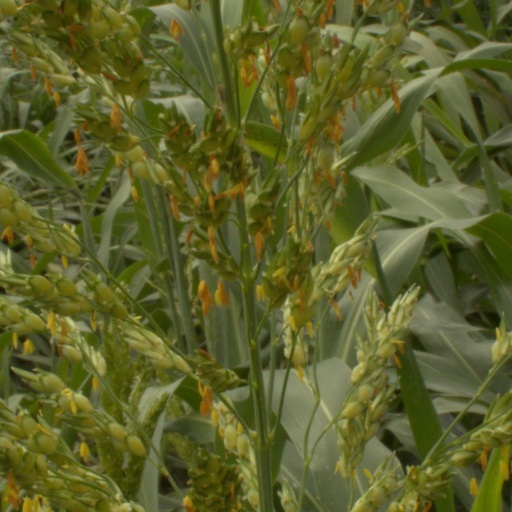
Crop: sorghum